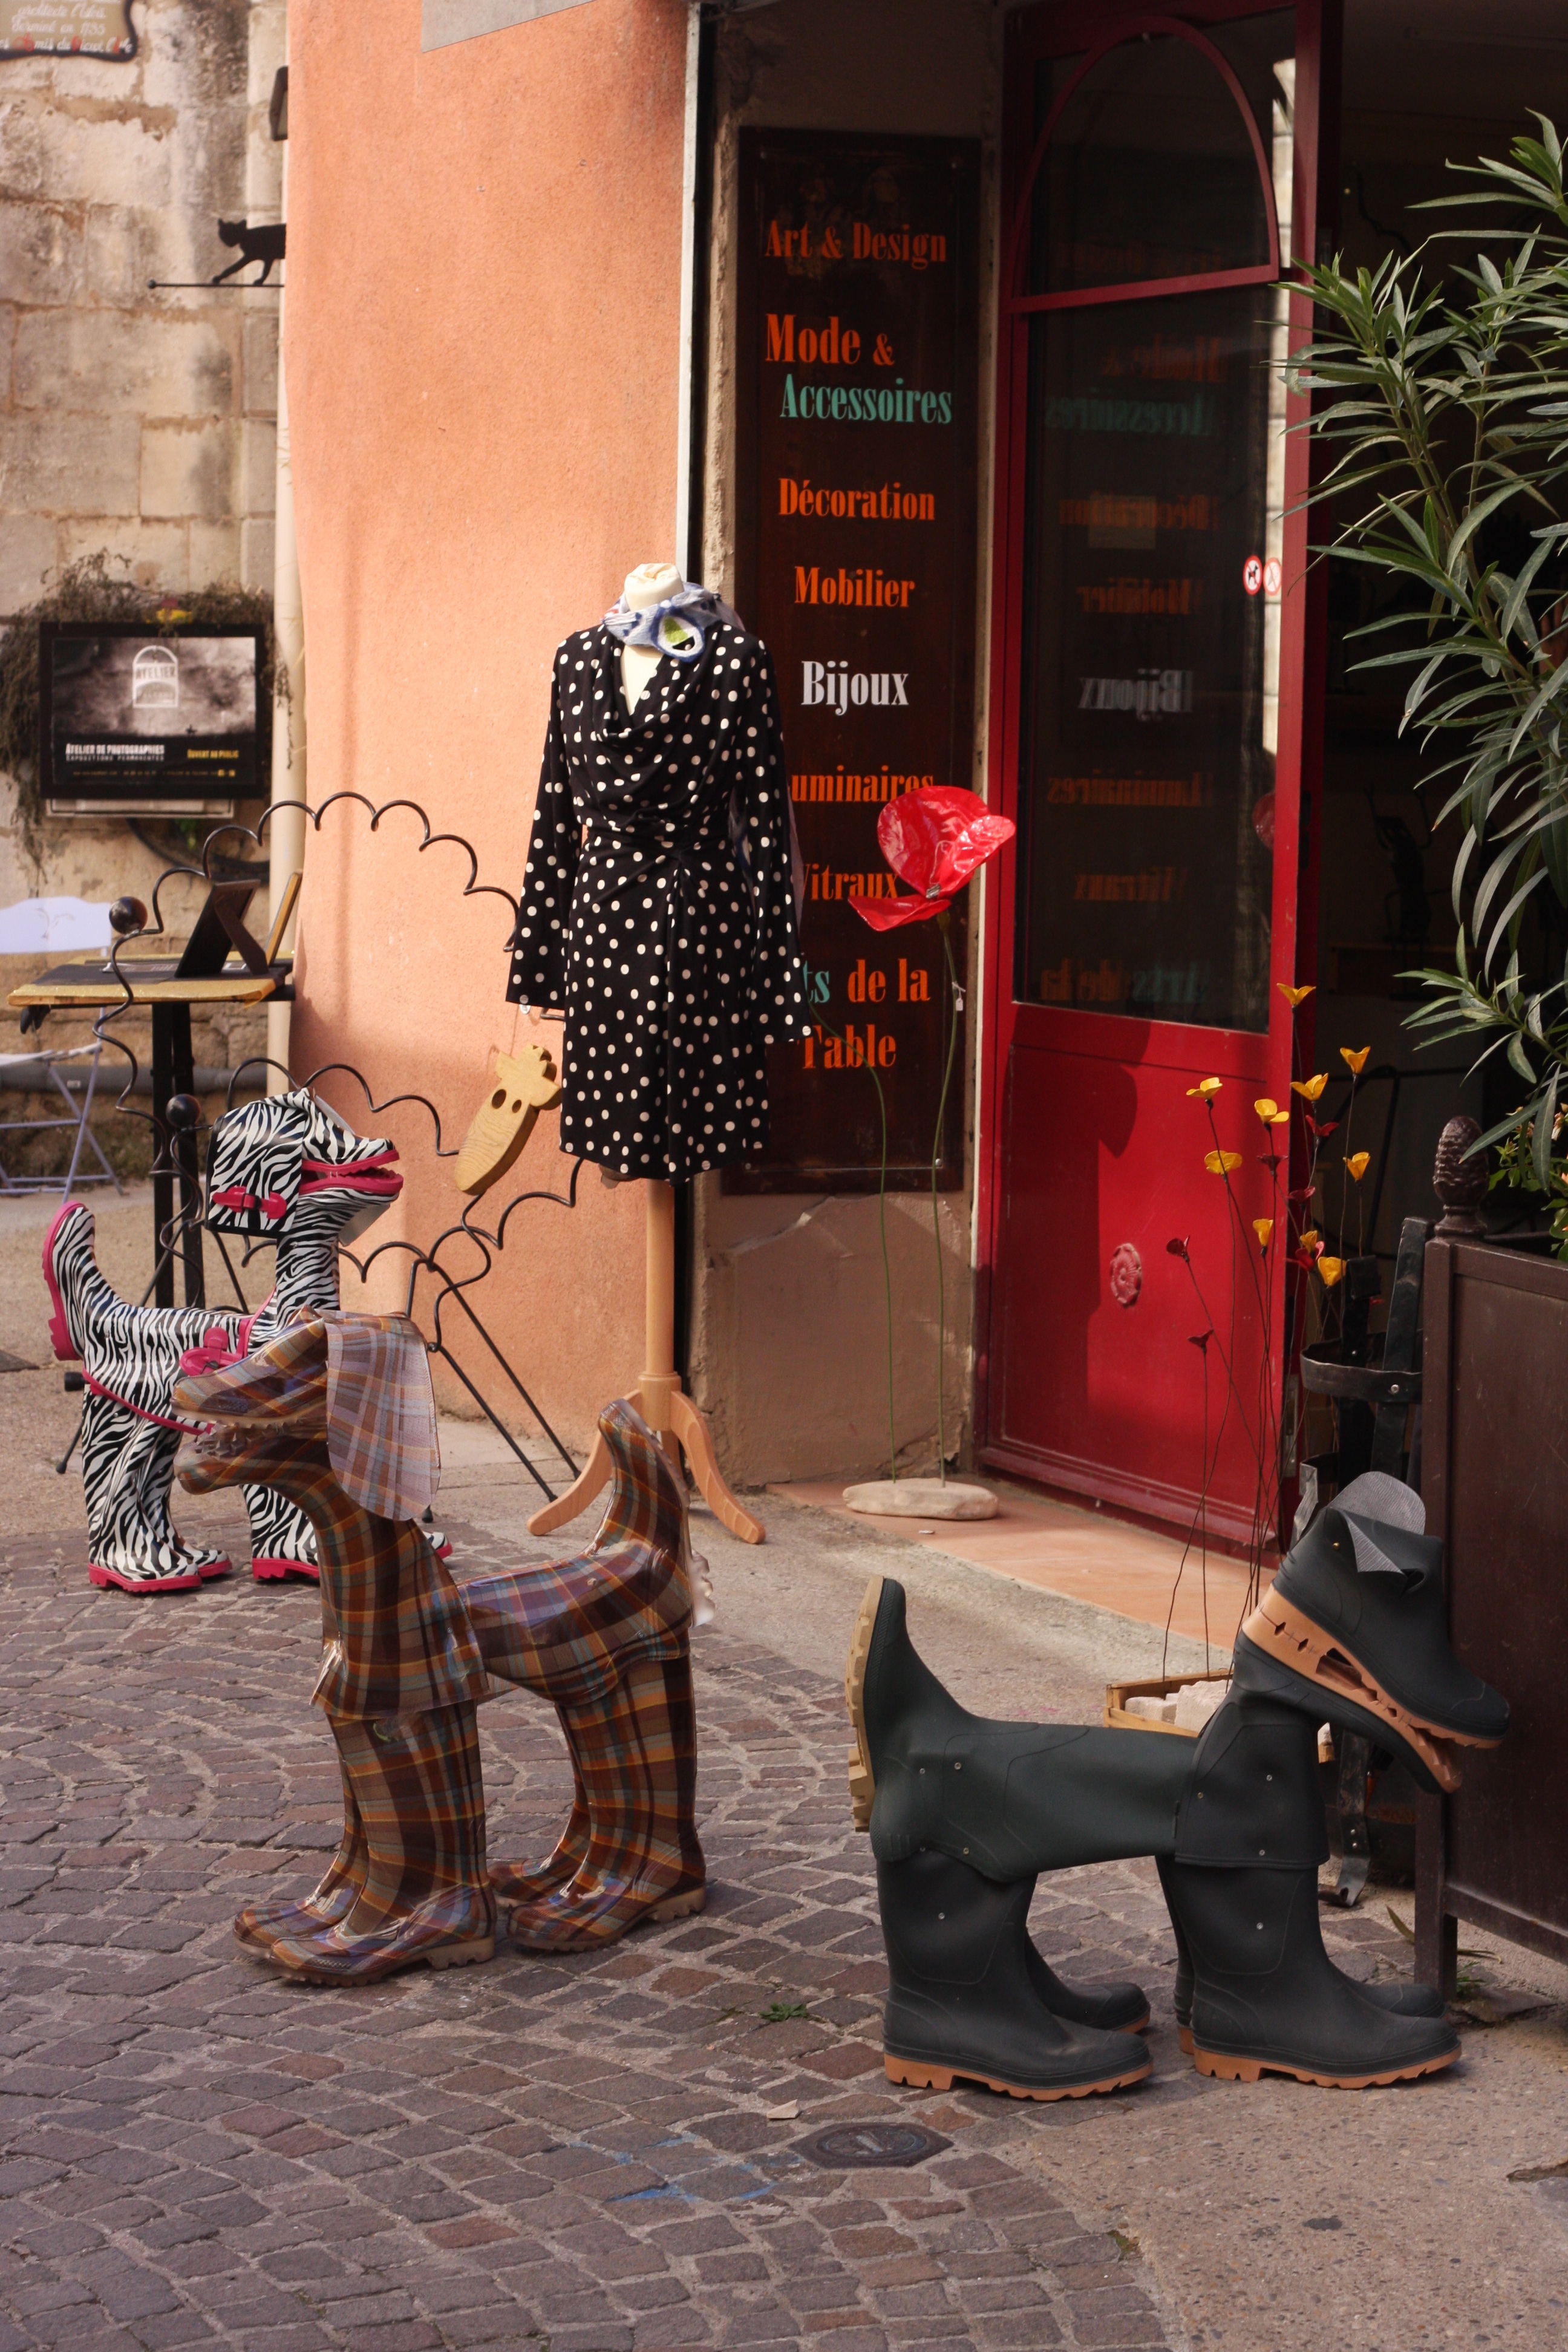
road, street, animal, shop, red, color, fashion, craft, shopping, art, dogs, design, infrastructure, wellington, footwear, rubber, ideas, gum boots, display window